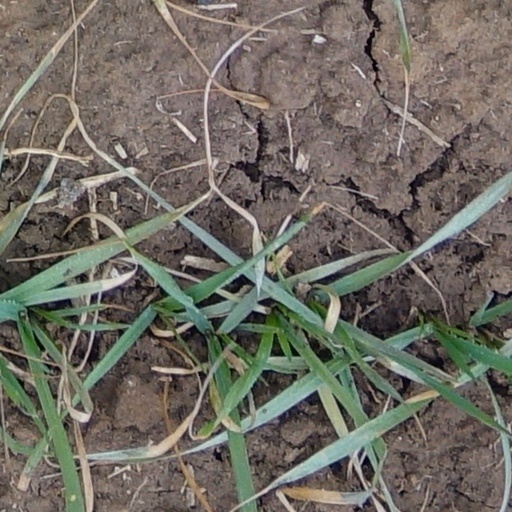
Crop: wheat